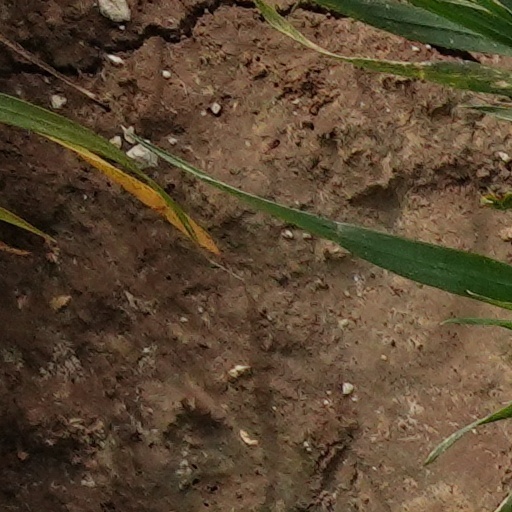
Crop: wheat